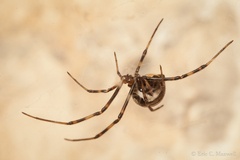
Species: Lactrodectus_hesperus